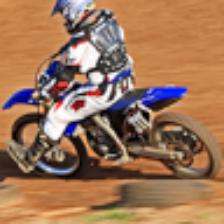
Label: NonHuman